Greatest Hits Radio Dumfries & Galloway

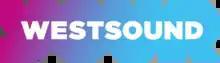
Former West Sound logo used from 2015-2023

The station was rebranded from "West Sound" to "Greatest Hits Radio Dumfries and Galloway" on 3 April 2023.